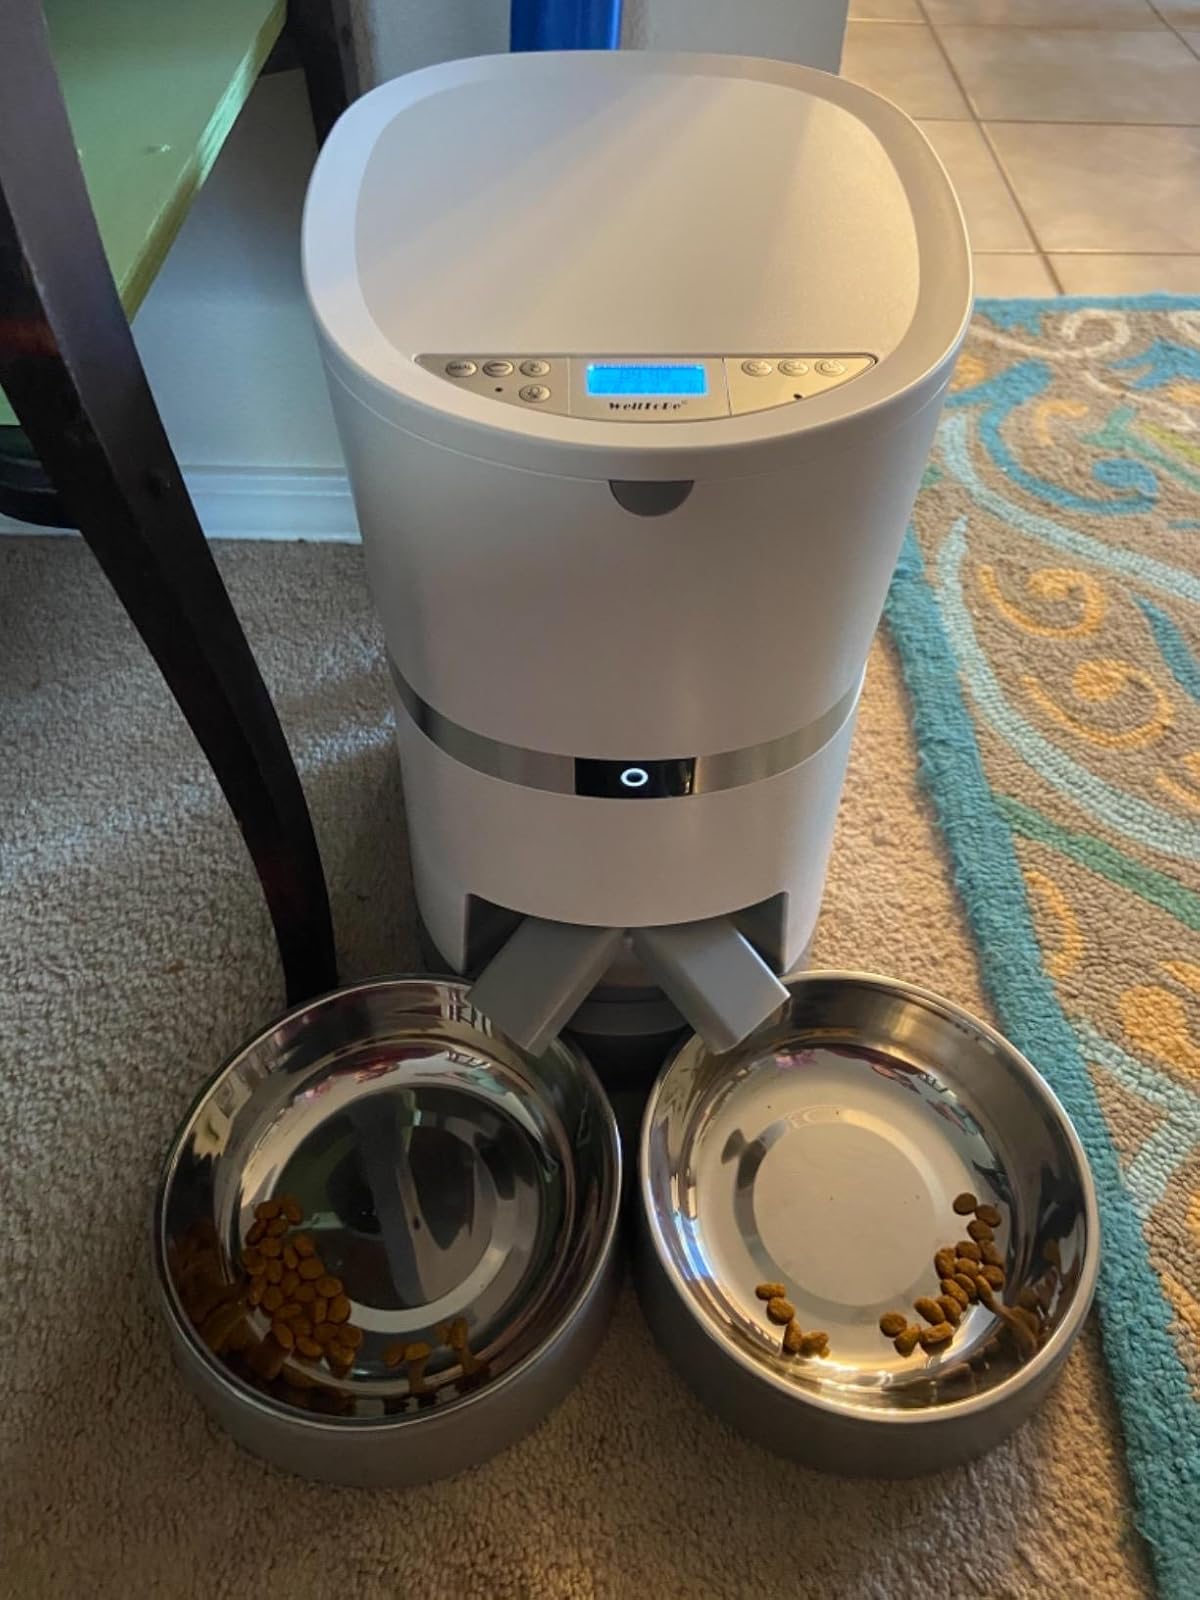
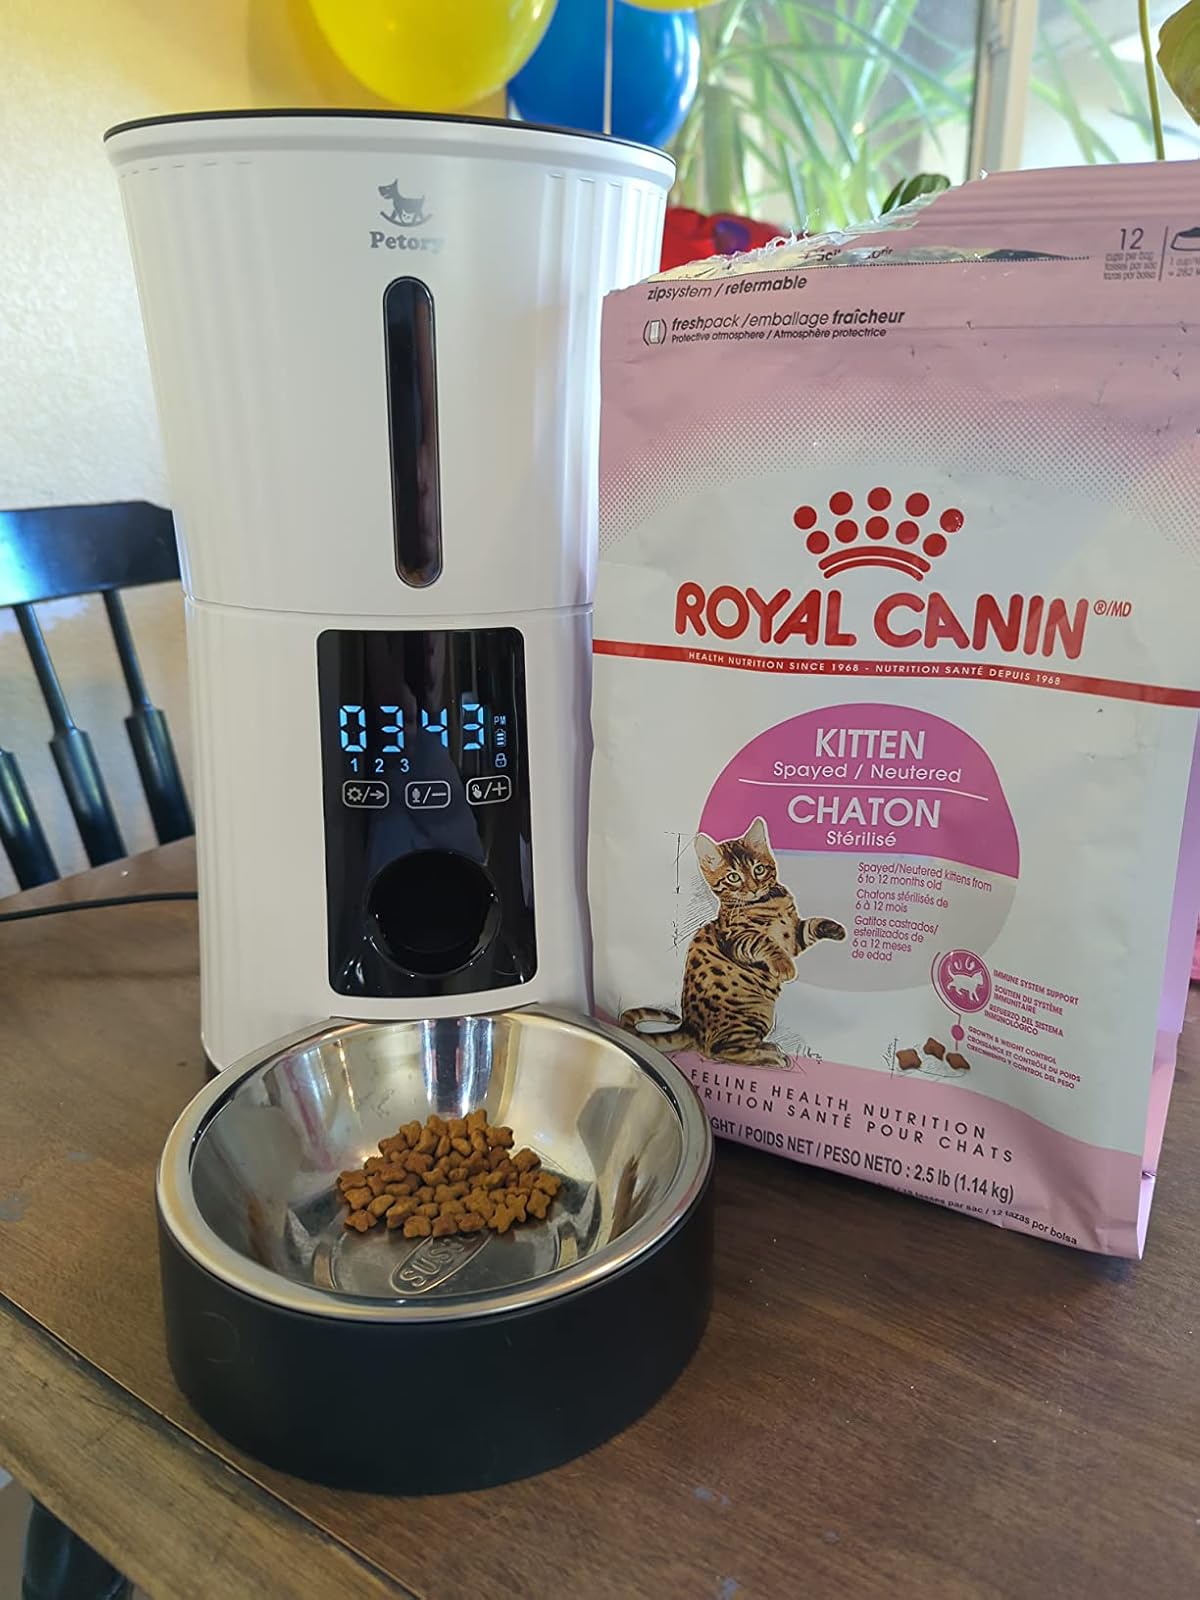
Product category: items_feeder
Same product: no